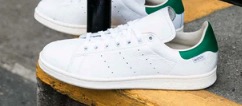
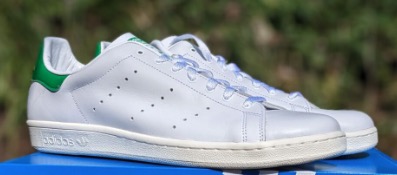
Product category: misc
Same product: yes